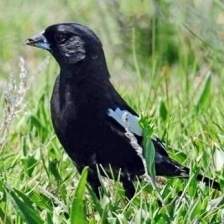
Species: LARK BUNTING
Scientific name: CALAMOSPIZA MELANOCORYS
ImageNet parent category: indigo_bunting